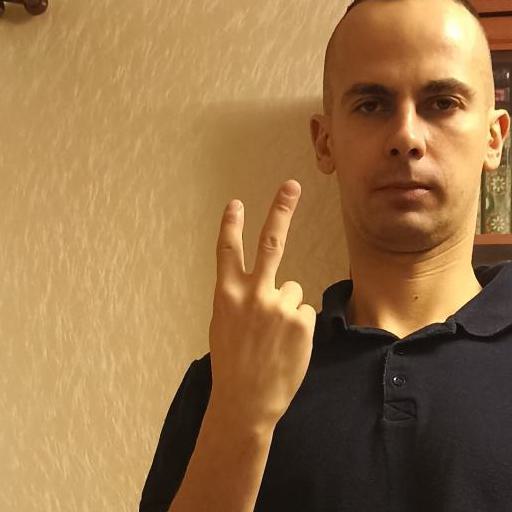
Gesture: peace_inverted